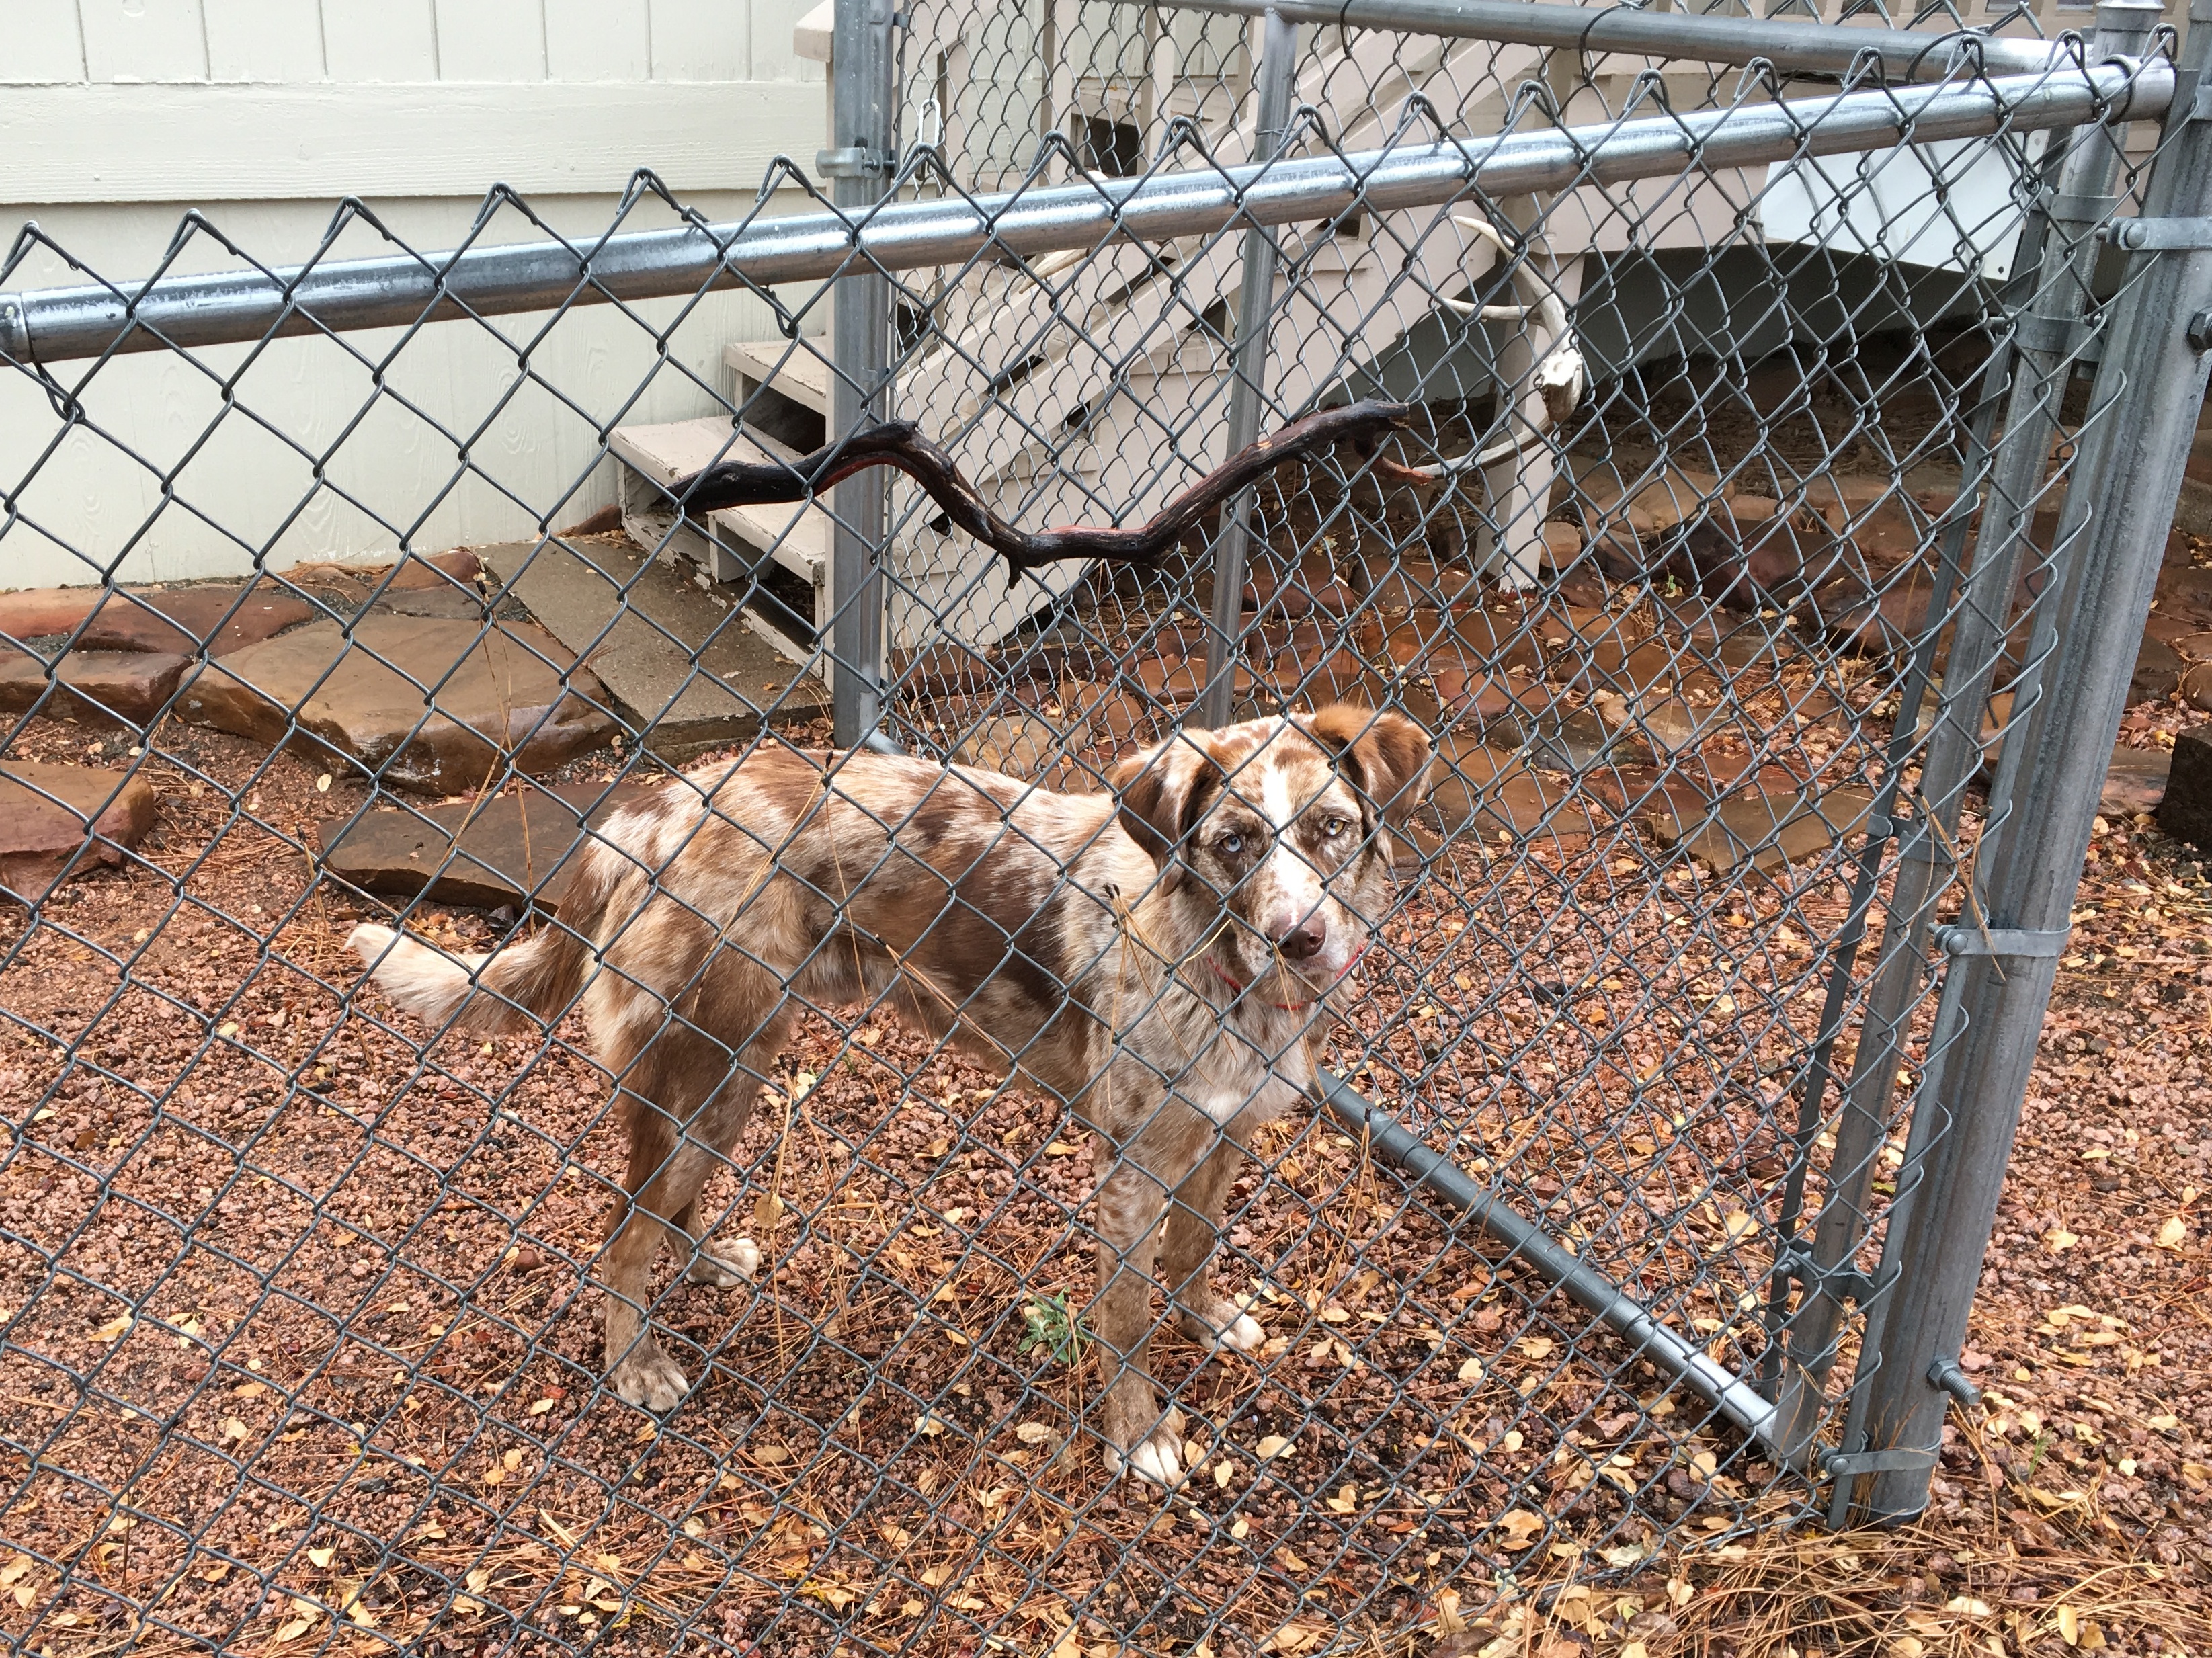
dog, mammal, animal shelter, dog like mammal, animal sports